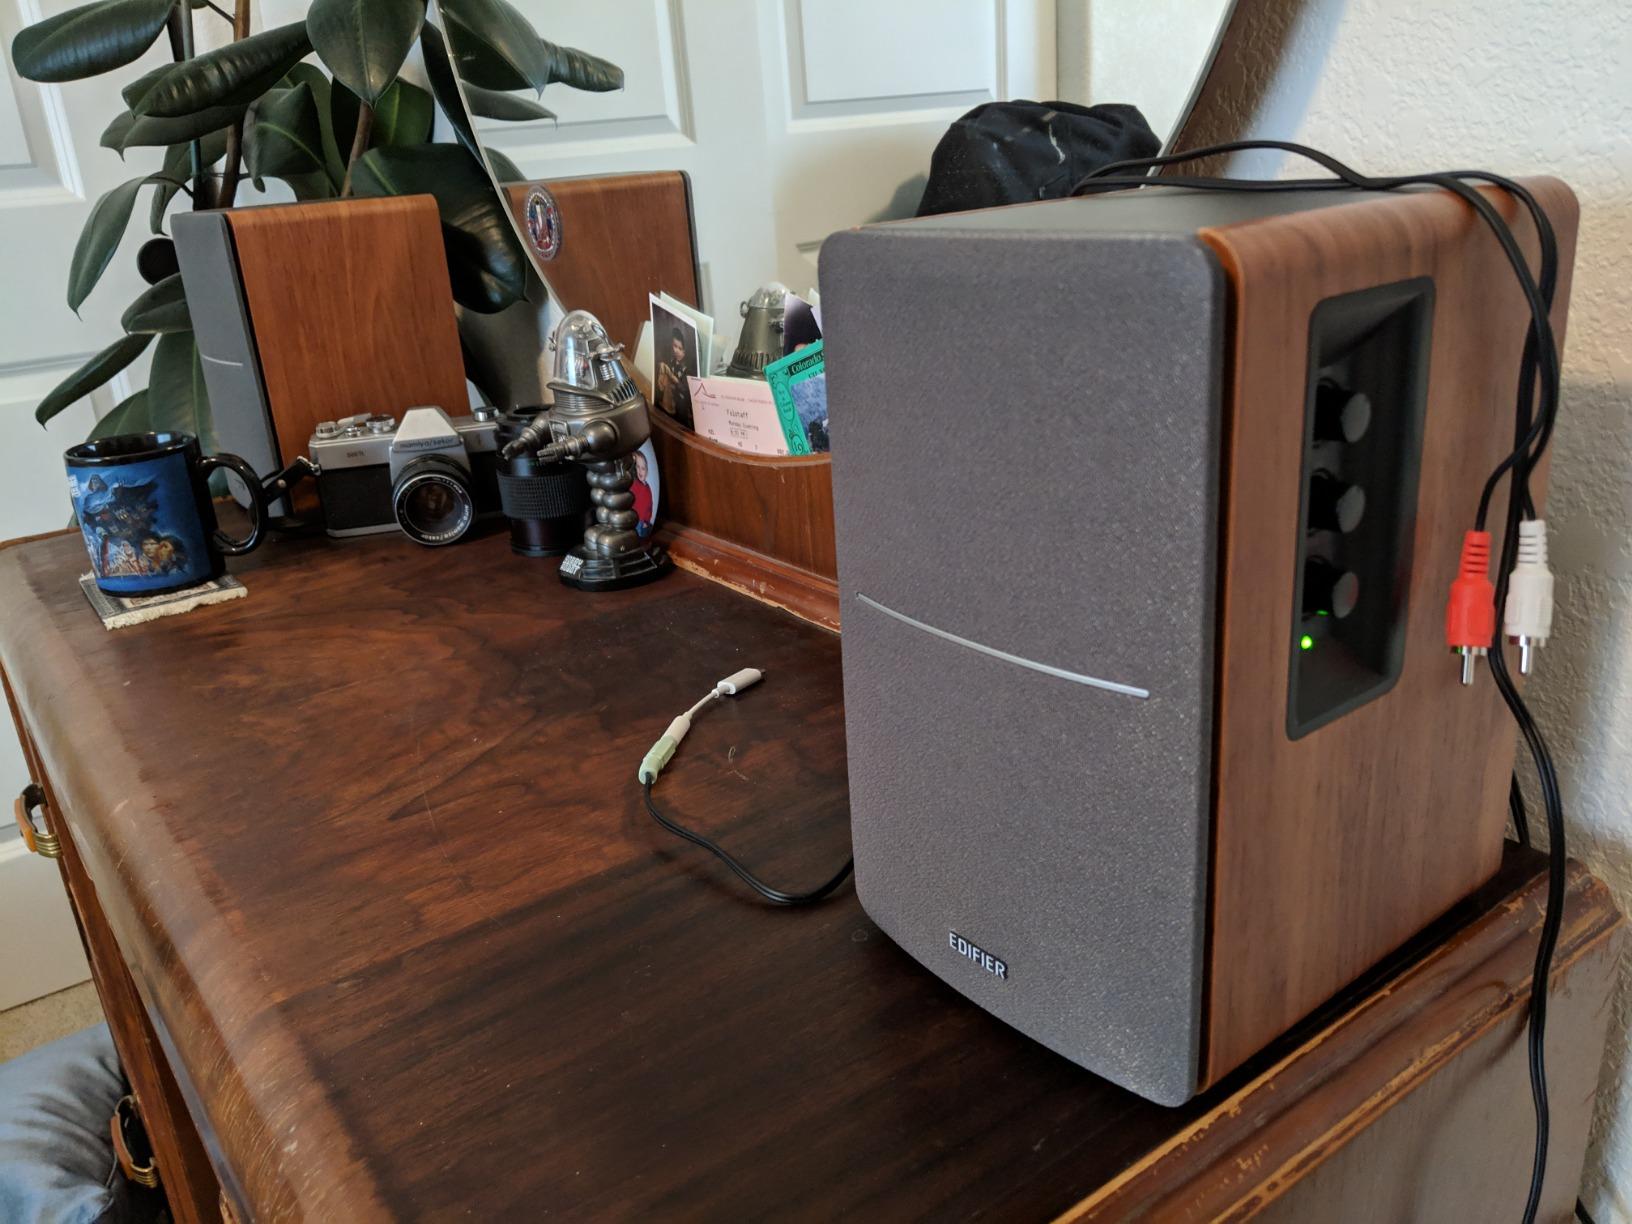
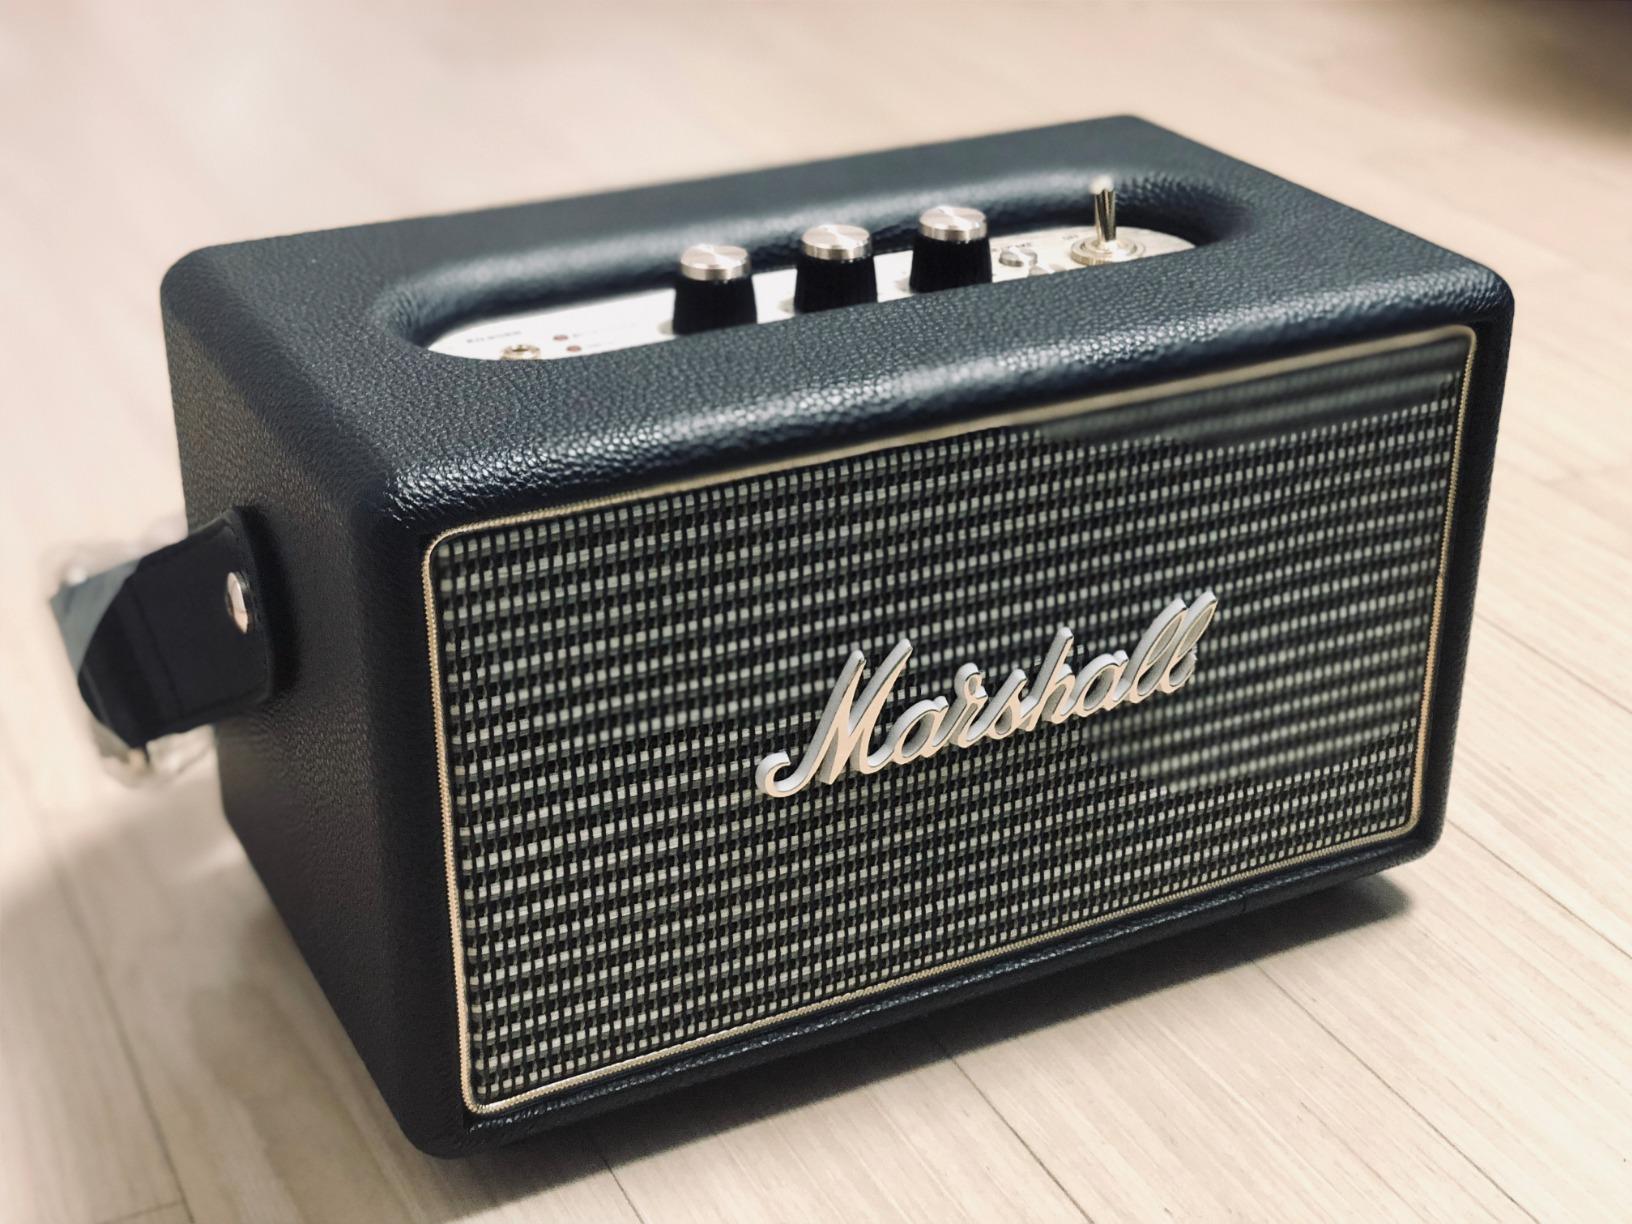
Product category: speaker
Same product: no